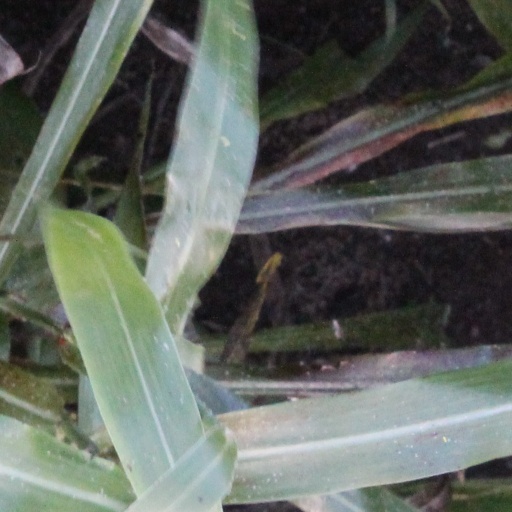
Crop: sorghum